Shiv Ram Kashyap

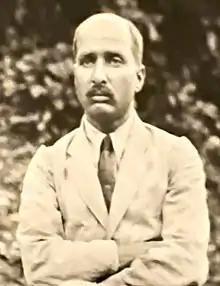
Shiv Ram Kashyap

Shiv Ram Kashyap (6 November 1882 – 26 November 1934) was an Indian botanist. He was a specialist on the bryophytes especially from the Himalayan region. He is considered the father of Indian bryology.